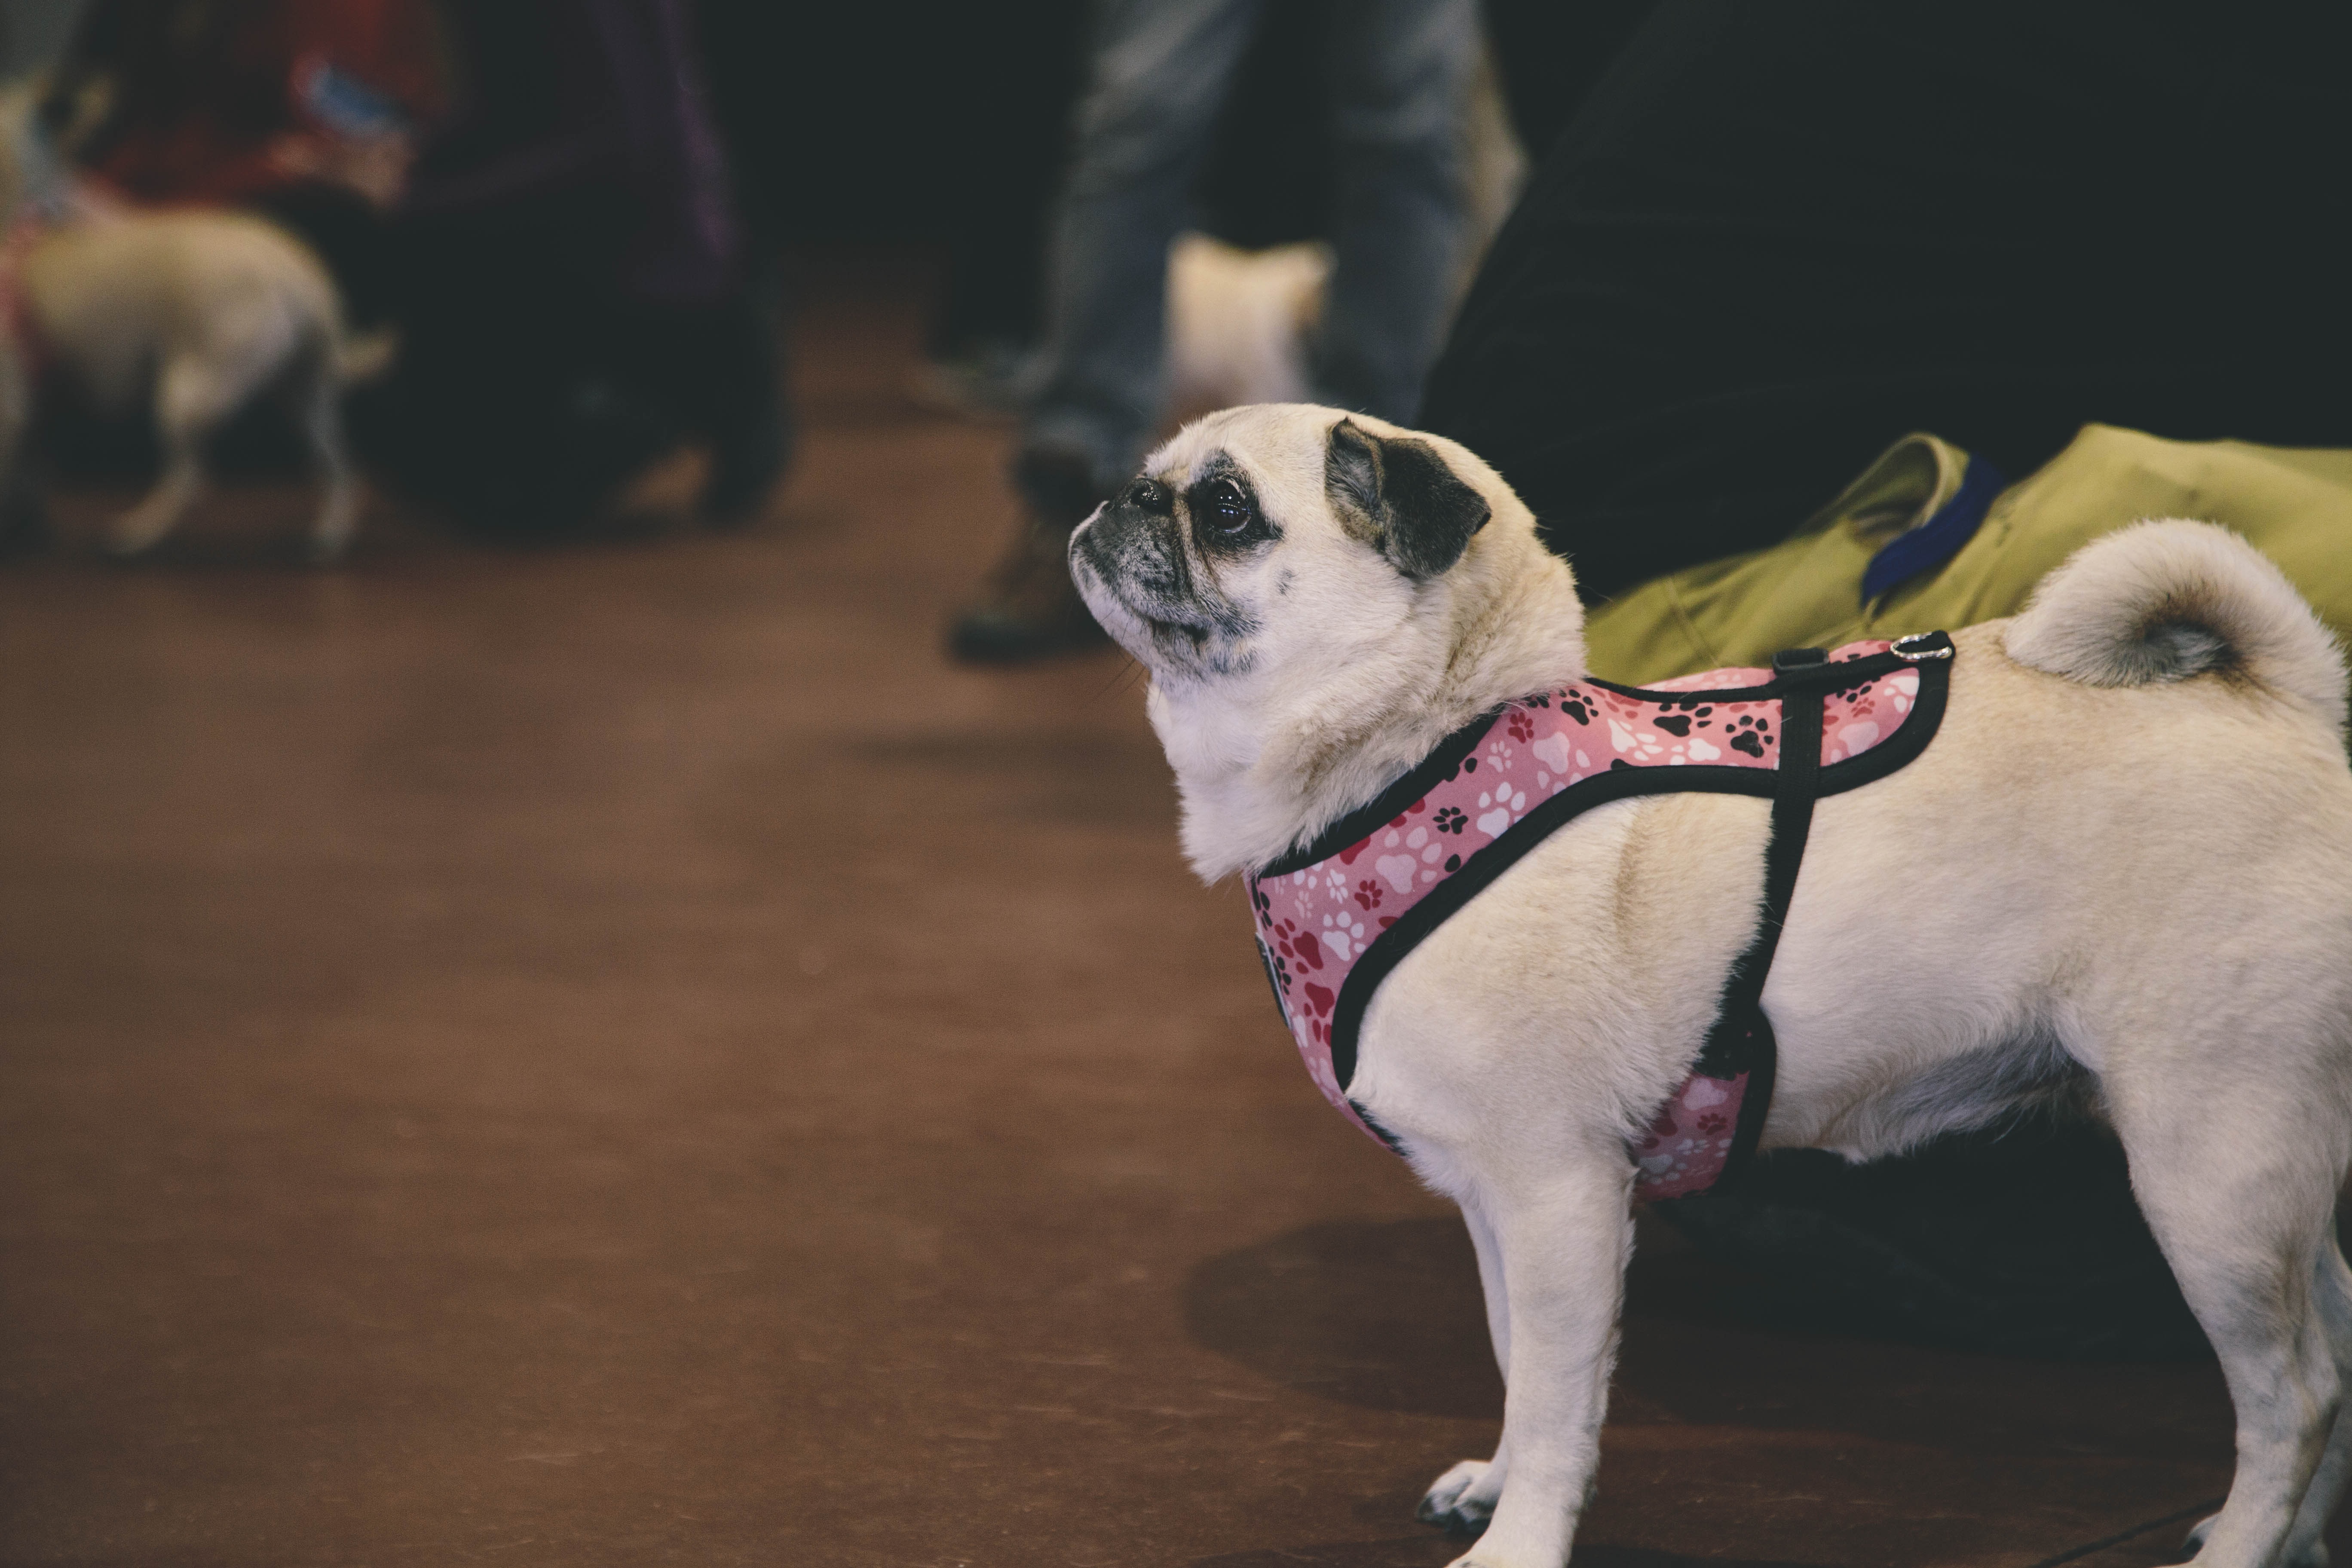
puppy, dog, animal, cute, mammal, fawn, pug, vertebrate, funny, breed, dog like mammal, dog crossbreeds